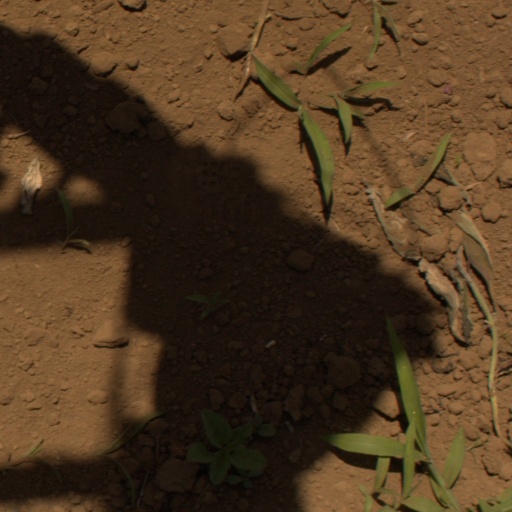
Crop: Jerusalem artichoke